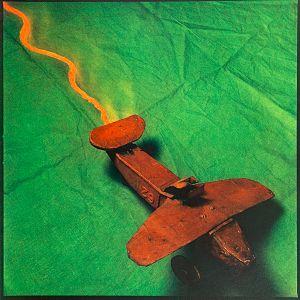
Les jouets #08, 1984, tirage papier Michel Fresson vintage 30 x 30 cm Toys #08, 1984, Michel Fresson print, 12 x 12’’, 30 x 30 cm, vintage print
Jacques Pugin, né le 20 mai 1954 à Riaz, est un artiste photographe plasticien suisse.